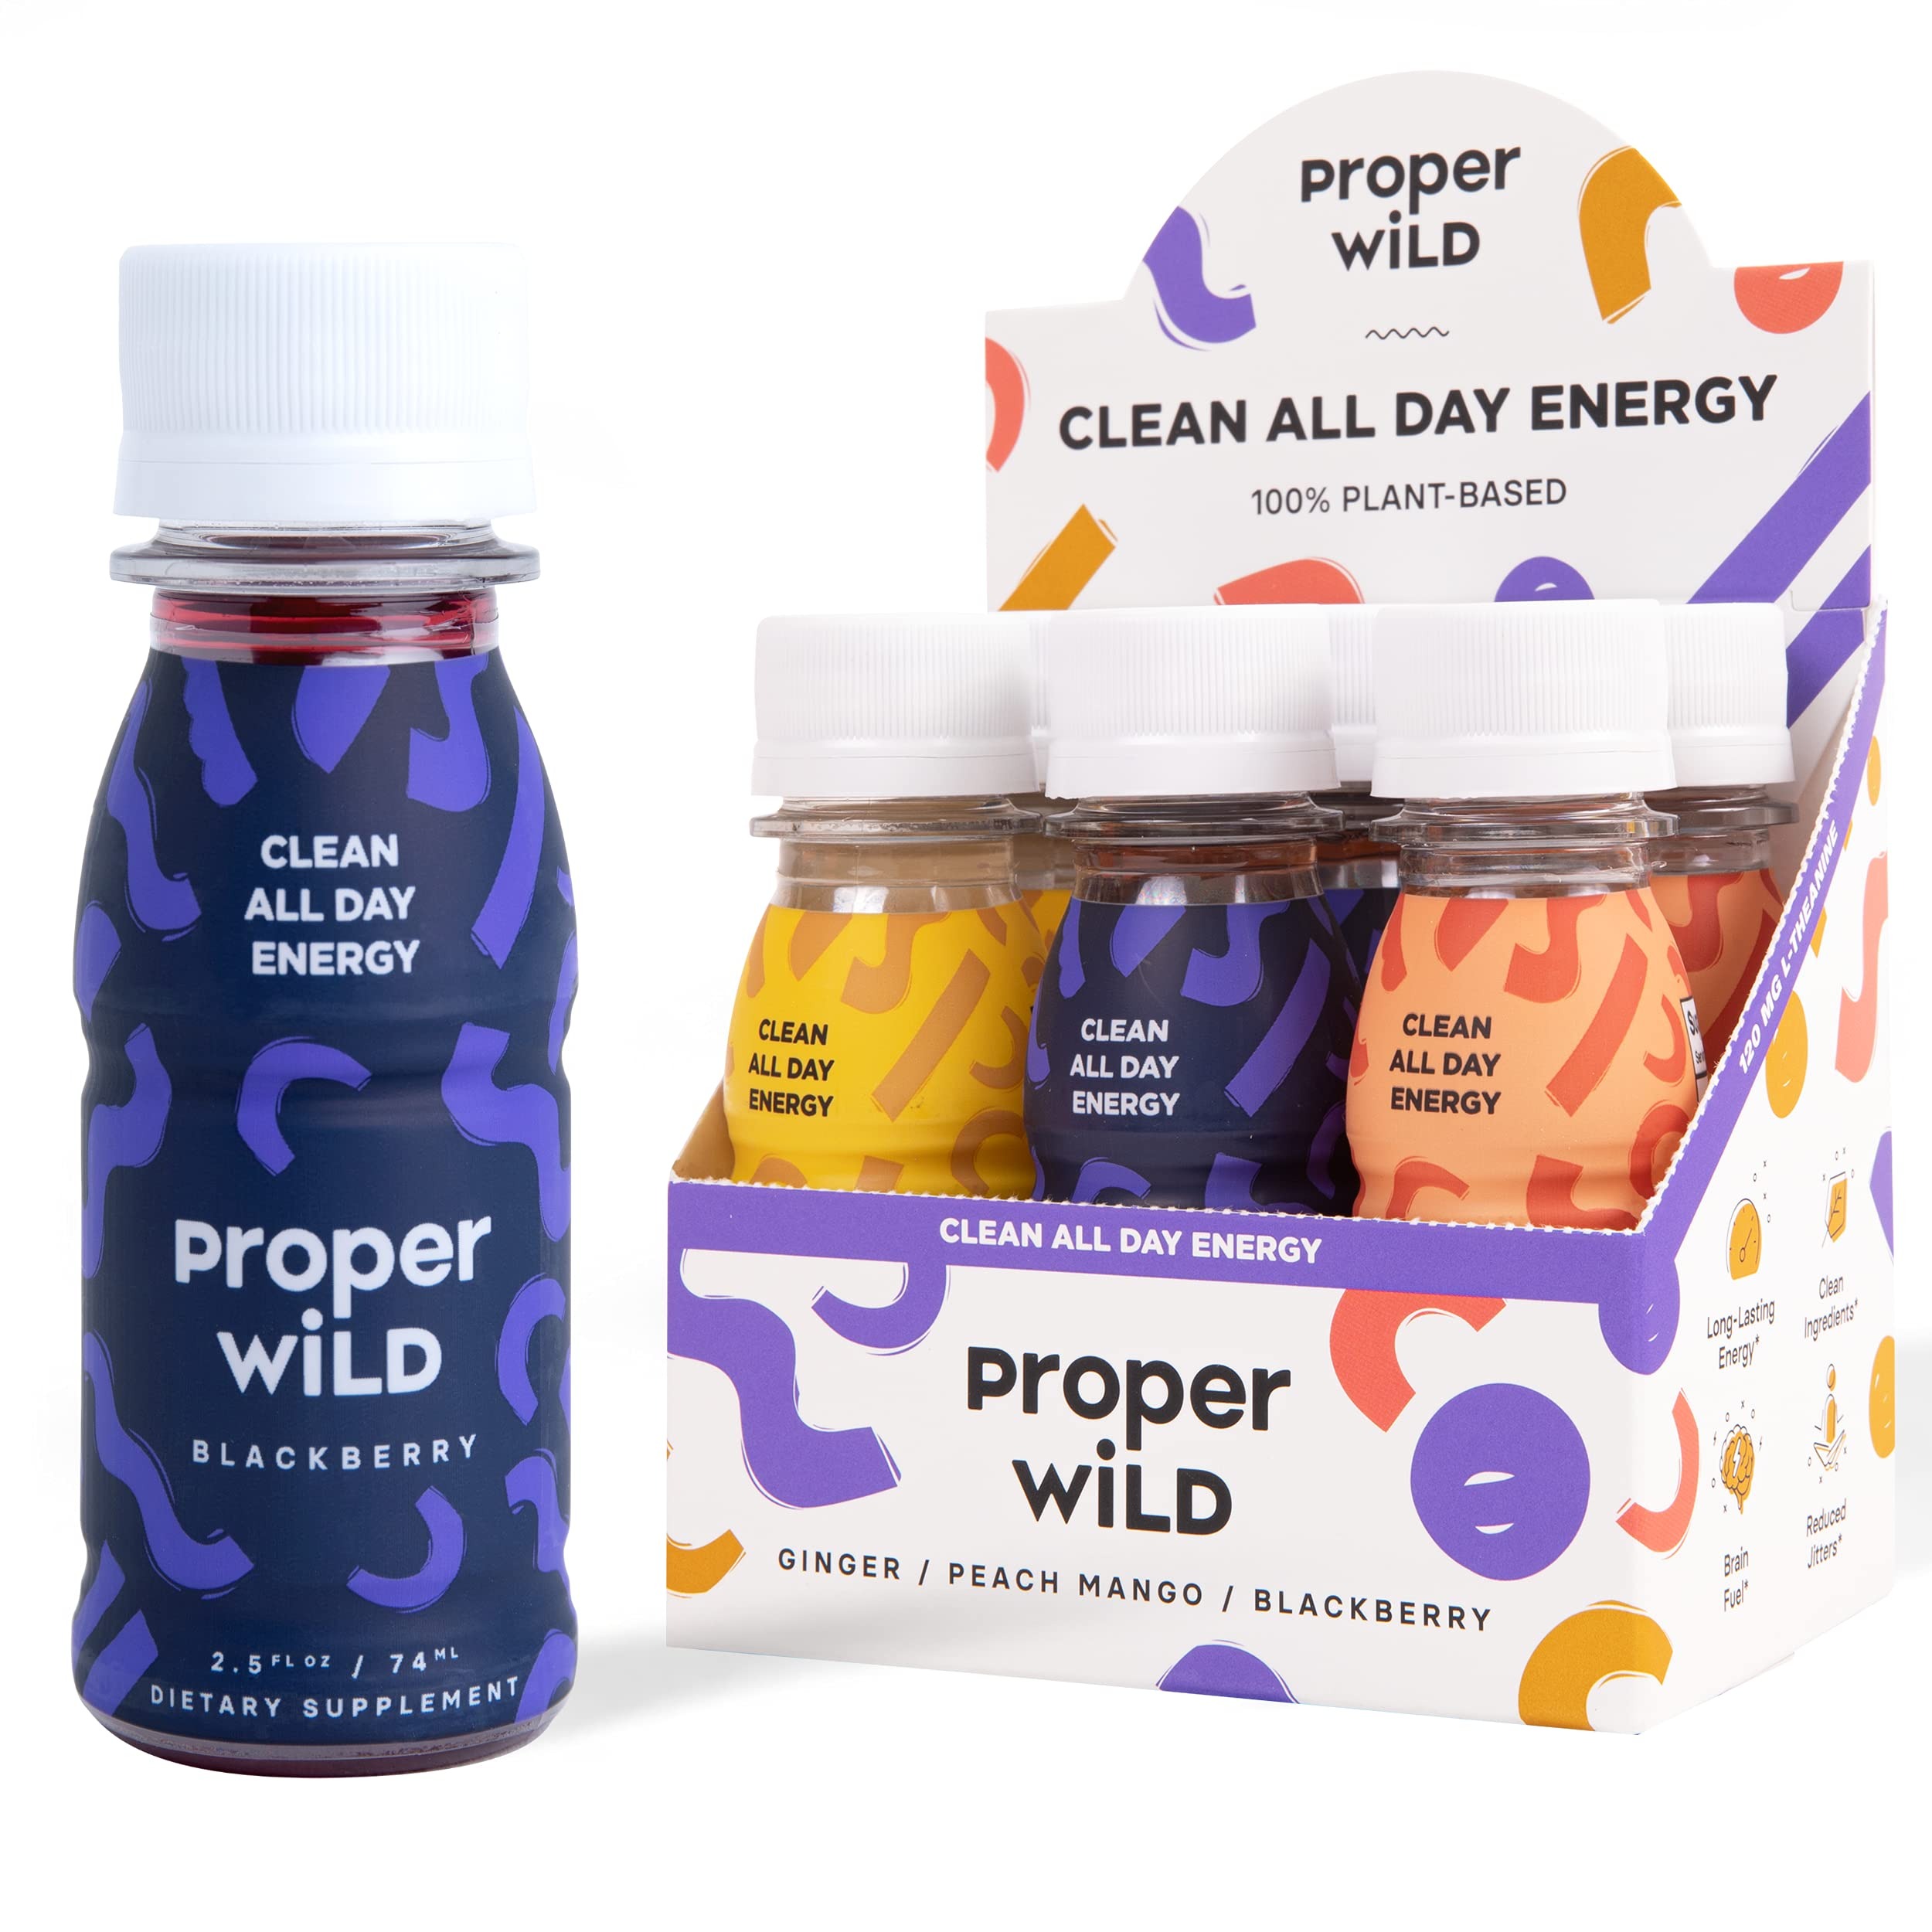
Item Name: Proper Wild Caffeine, L Theanine Energy Shots, Originals Variety, 6 Shots
Bullet Point 1: LONG LASTING ENERGY: Proper Wild provides hours of smooth clean energy with reduced jitters that are common with the gas station energy drinks you are used to.
Bullet Point 2: HEALTHIER ENERGY SHOT: No preservatives, no artificial sweeteners, vegan, gluten free, GMO free, stevia free, no added sugars.
Bullet Point 3: BRAIN FUEL: Increase your Focus and Boost Productivity with Proper Wild. Whether you are cramming for an exam, needing some pre-workout for the gym, or you're working the night shift, we've got you covered.
Bullet Point 4: 2X MORE CAFFEINE THAN A SHOT OF ESPRESSO: Organic Caffeine from Green Tea provides clean, long-lasting energy.
Bullet Point 5: 15X MORE L-THEANINE THAN A CUP OF GREEN TEA: L-Theanine fuels the brain to keep you laser focused and productive.
Product Description: Proper Wild is a clean all day energy shot designed to boost your energy, focus, and productivity, putting you into the ideal mental state to maximize your day. No preservatives, no artificial sweeteners, no B.S. Just a natural tasting energy shot, with clean ingredients that work. Proper Wild’s 2.5 oz shots are great to take on the go, saving you lots of time when you need long-lasting energy now.
Value: 15.0
Unit: Fl Oz

Price: 23.99